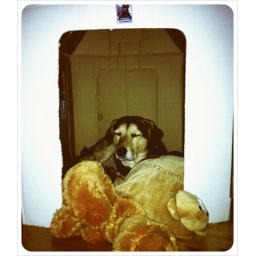
dog in da' house